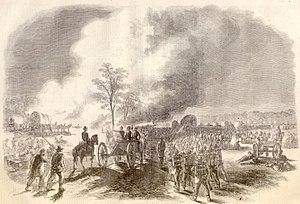
La bataille de Seven Pines, également connue sous le nom de bataille de Fair Oaks ou bataille de Fair Oaks Station, fut une des plus importantes batailles de la guerre de Sécession. Elle se déroula entre le 31 mai et le 1ᵉʳ juin 1862, dans le comté de Henrico, Virginie. Elle fut le temps fort d'une offensive dans la Péninsule de Virginie, conduite par le major-général George McClellan, pendant laquelle l'armée du Potomac atteignit les faubourgs de Richmond, la capitale des États confédérés.
John Pelham est un officier d'artillerie de l'armée des États confédérés. Il sert dans le corps de cavalerie du général James Ewell Brown Stuart durant la guerre de Sécession.